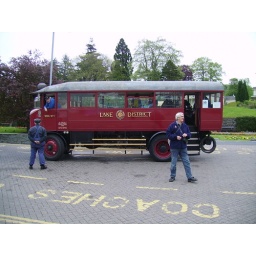
steam bus in lake district